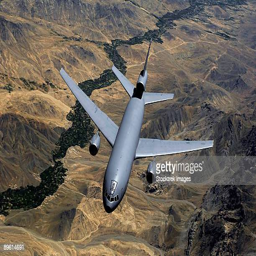
a aircraft moves out of position after receiving fuel from an aircraft during a mission over country .